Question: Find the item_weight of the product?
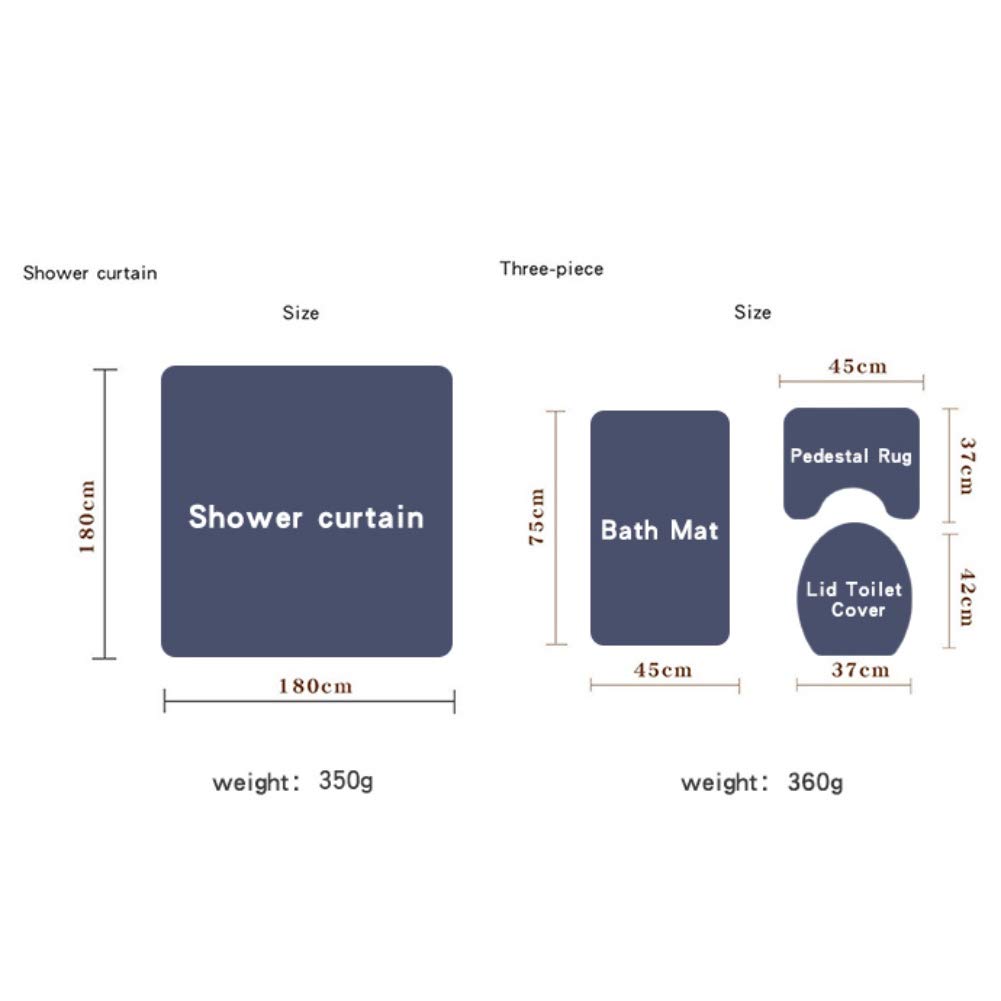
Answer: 350.0 gram